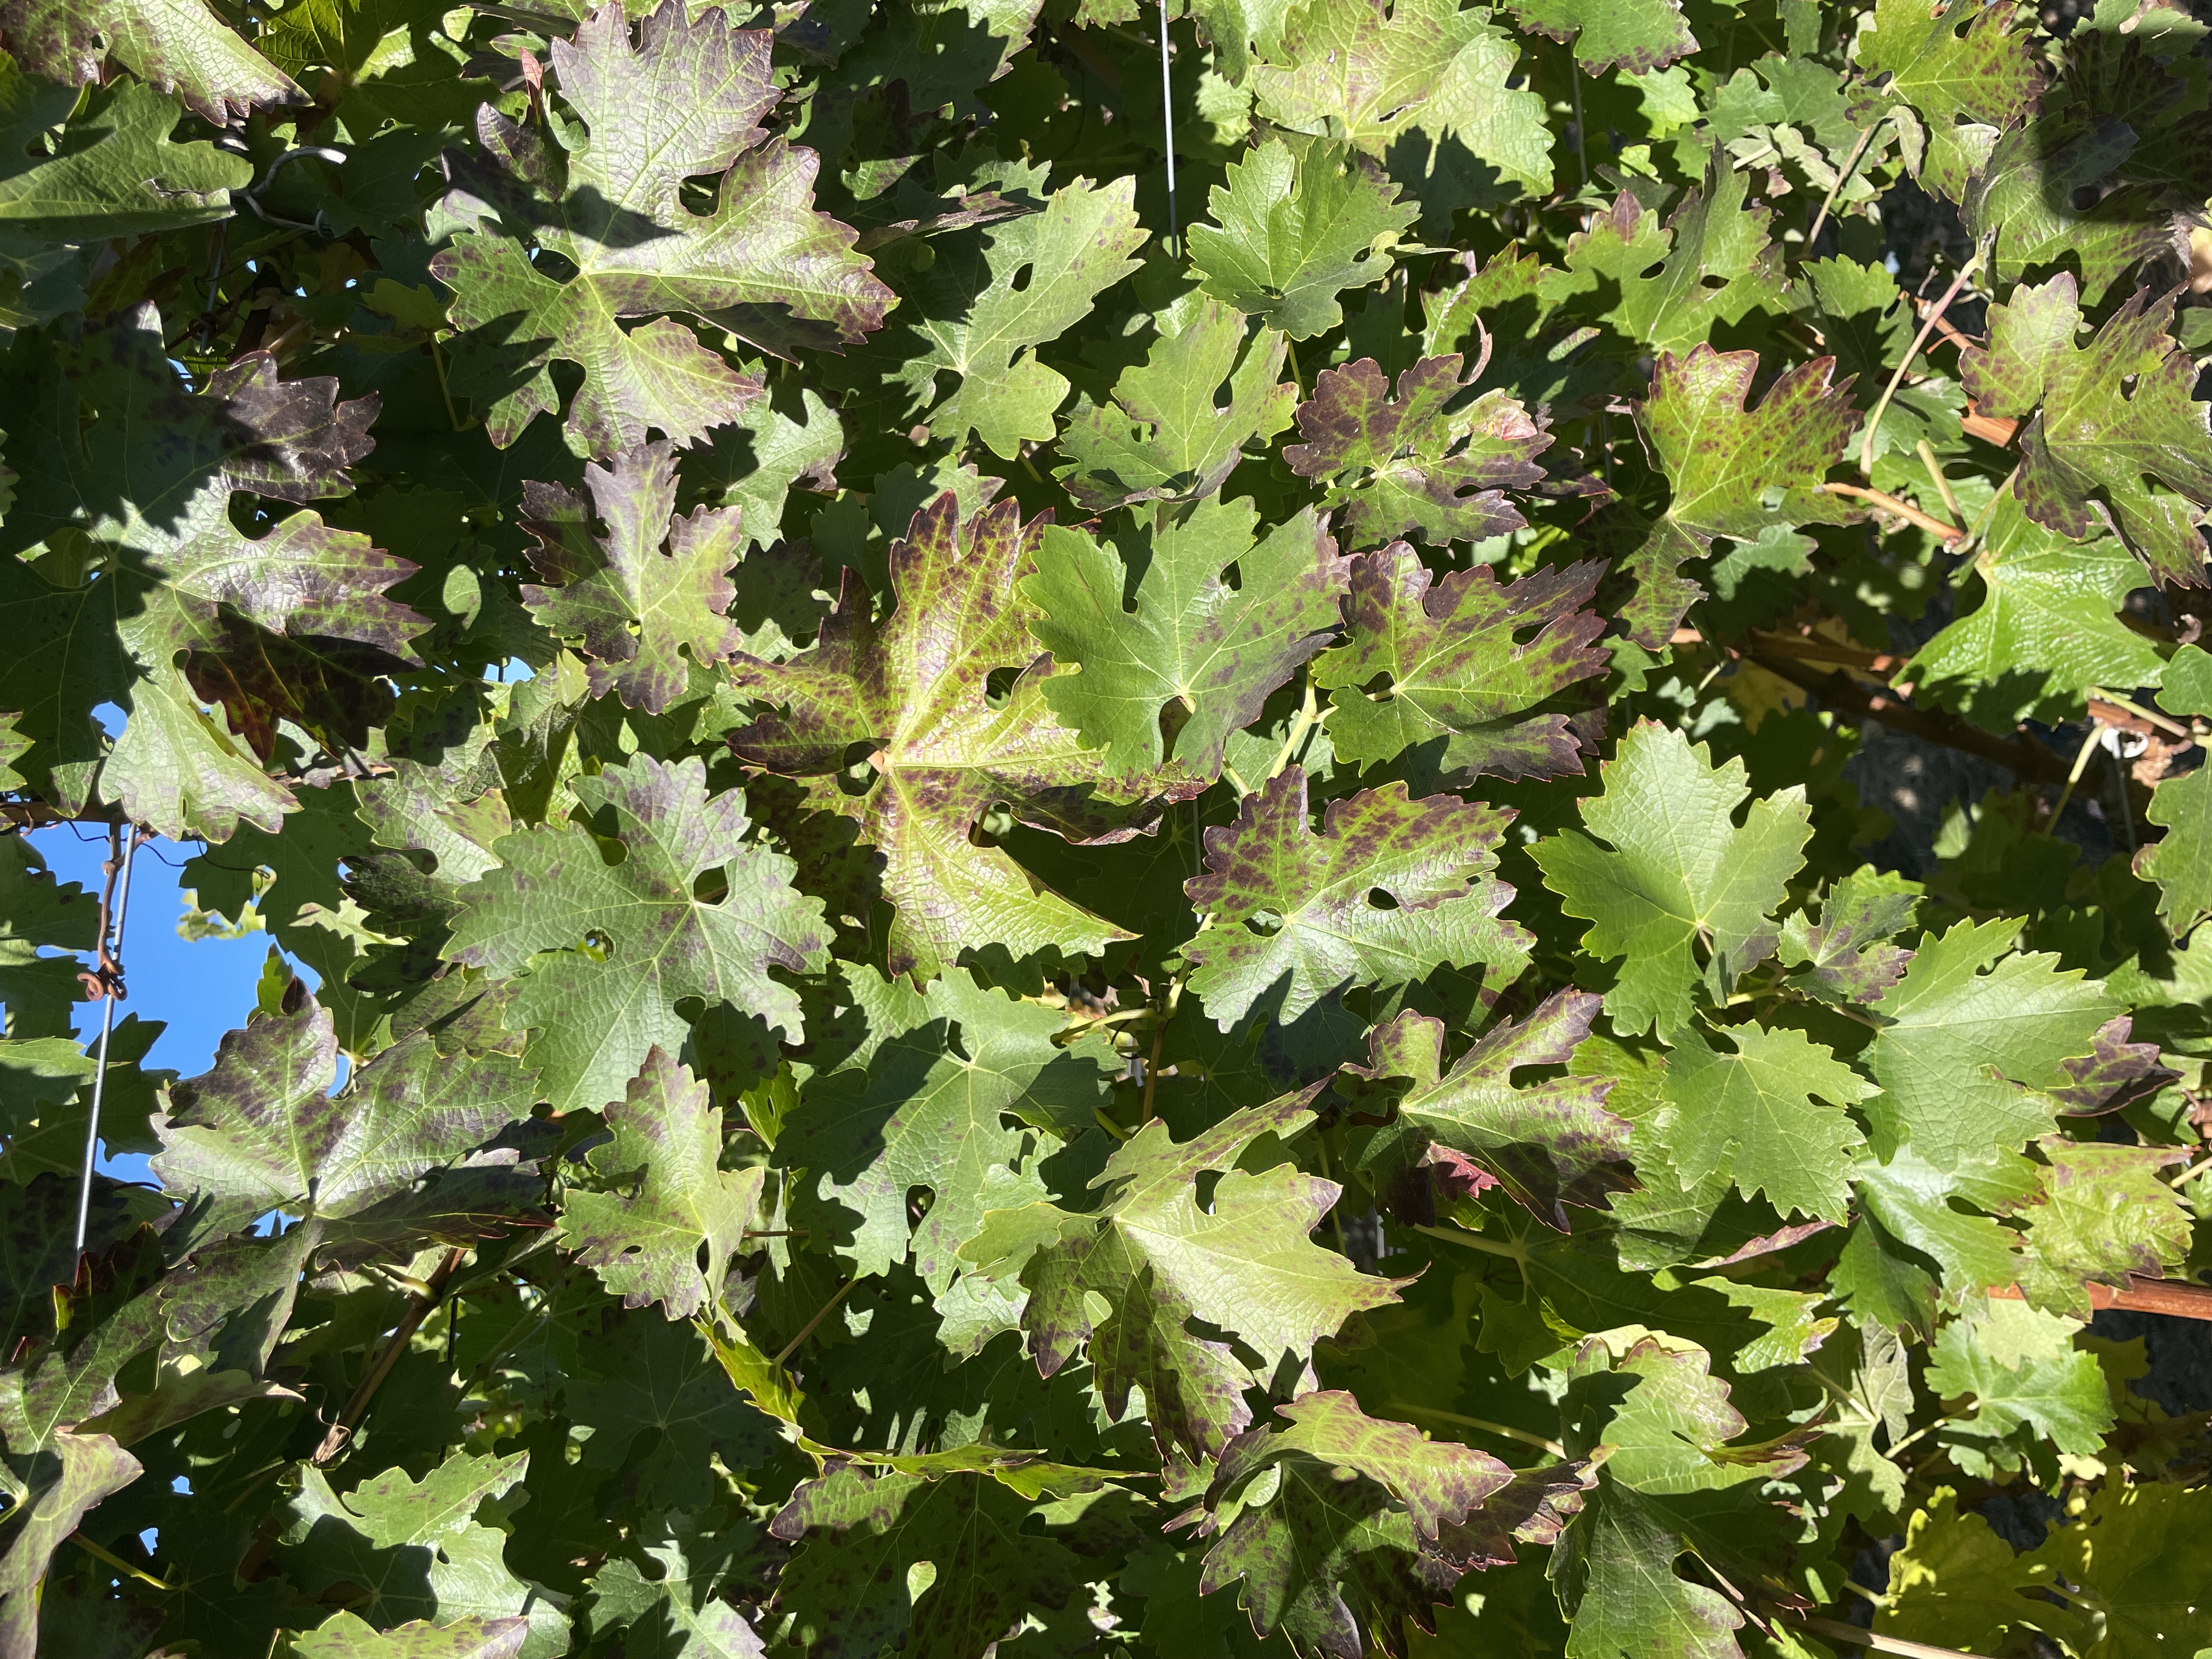
Label: Leafroll 3